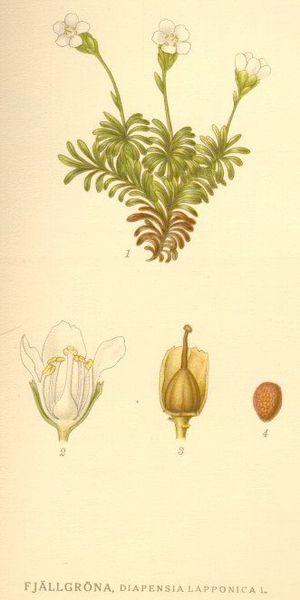
La famille des Diapensiacées est constituée de plantes dicotylédones ; elle comprend une vingtaine d'espèces réparties en 5 à 6 genres.
Les Diapensiales sont un ordre de plantes dicotylédones.